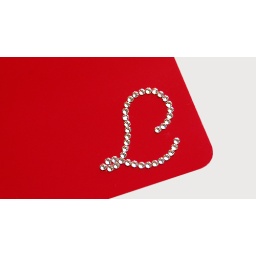
Ruby laptop skins with &amp;quot;L&amp;quot; in clear crystal